Marco Fu

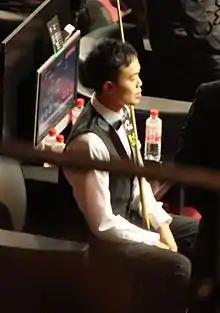
Marco Fu at the 2011 German Masters

In November 2010, Fu participated in the Asian Games, held in Guangzhou. He won the singles competition by defeating Ding Junhui 4–2 in the final. Fu also reached the semi-finals of the Premier League where he lost 2–5 against Shaun Murphy. He lost in the second round of the 2010 UK Championship 2–9 against Stuart Bingham. Fu participated at the Players Tour Championship, where his best results came at the first and second events in Sheffield, where he reached the semi-finals, losing 1–4 against Stephen Maguire and 2–4 against Mark Selby, respectively. He later finished 16th on the Players Tour Championship Order of Merit.